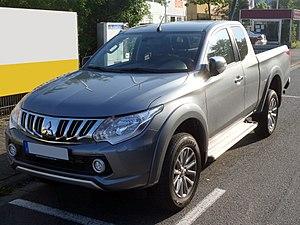
Le Fiat Fullback est le nom du pick-up moyen de gamme du constructeur italien Fiat Professional destiné aux marchés de la zone EMEA ainsi qu'au Chili, présenté en avant première au Dubaï Motor Show le 10 novembre 2015. Sa commercialisation a commencé en mai de l'année suivante.